Stephen Curry: Underrated

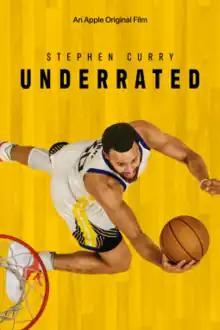
Release poster

Stephen Curry: Underrated is a 2023 American sports documentary film about basketball player Stephen Curry. The film was directed by Peter Nicks, and it premiered at the 2023 Sundance Film Festival before being released in theaters and on Apple TV+ on July 21, 2023.